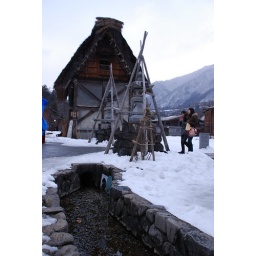
The house is built with the 60-degree top roof in order to manage the water and to increase the resistance to the wind.